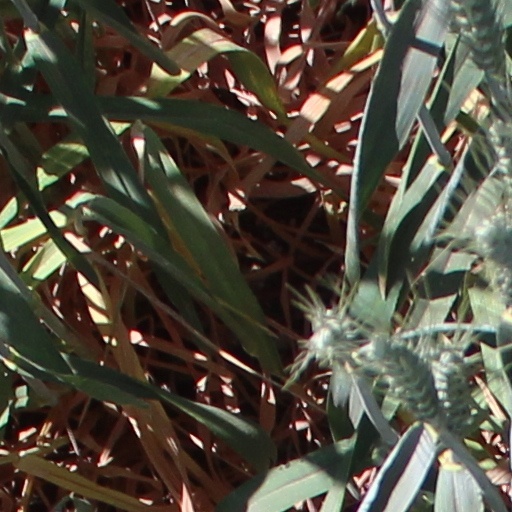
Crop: wheat